Foreign relations of the Sovereign Military Order of Malta

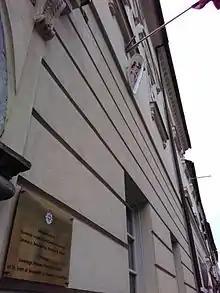
Embassy of the Sovereign Military Order of Malta in Ljubljana, Slovenia

Some states recognize SMOM as a sovereign state, rather than a sovereign subject of international law. For example, the Republic of San Marino in 1935 recognized SMOM as a sovereign state in its own right. As Italy recognizes, in addition to extraterritoriality, the exercise by SMOM of all the prerogatives of sovereignty in its headquarters, Italian sovereignty and SMOM sovereignty uniquely coexist without overlapping.